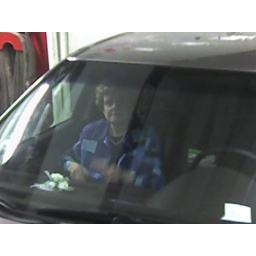
Nonna waiting in the car on the ferry boat on the way back from Luke's wedding.